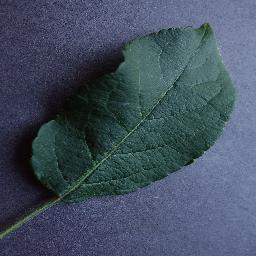
Label: Apple___healthy